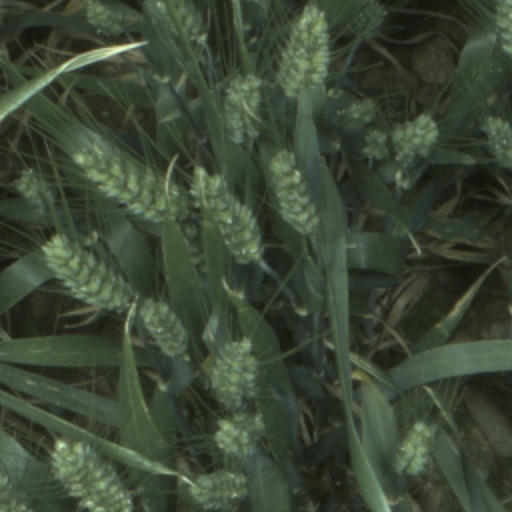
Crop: wheat